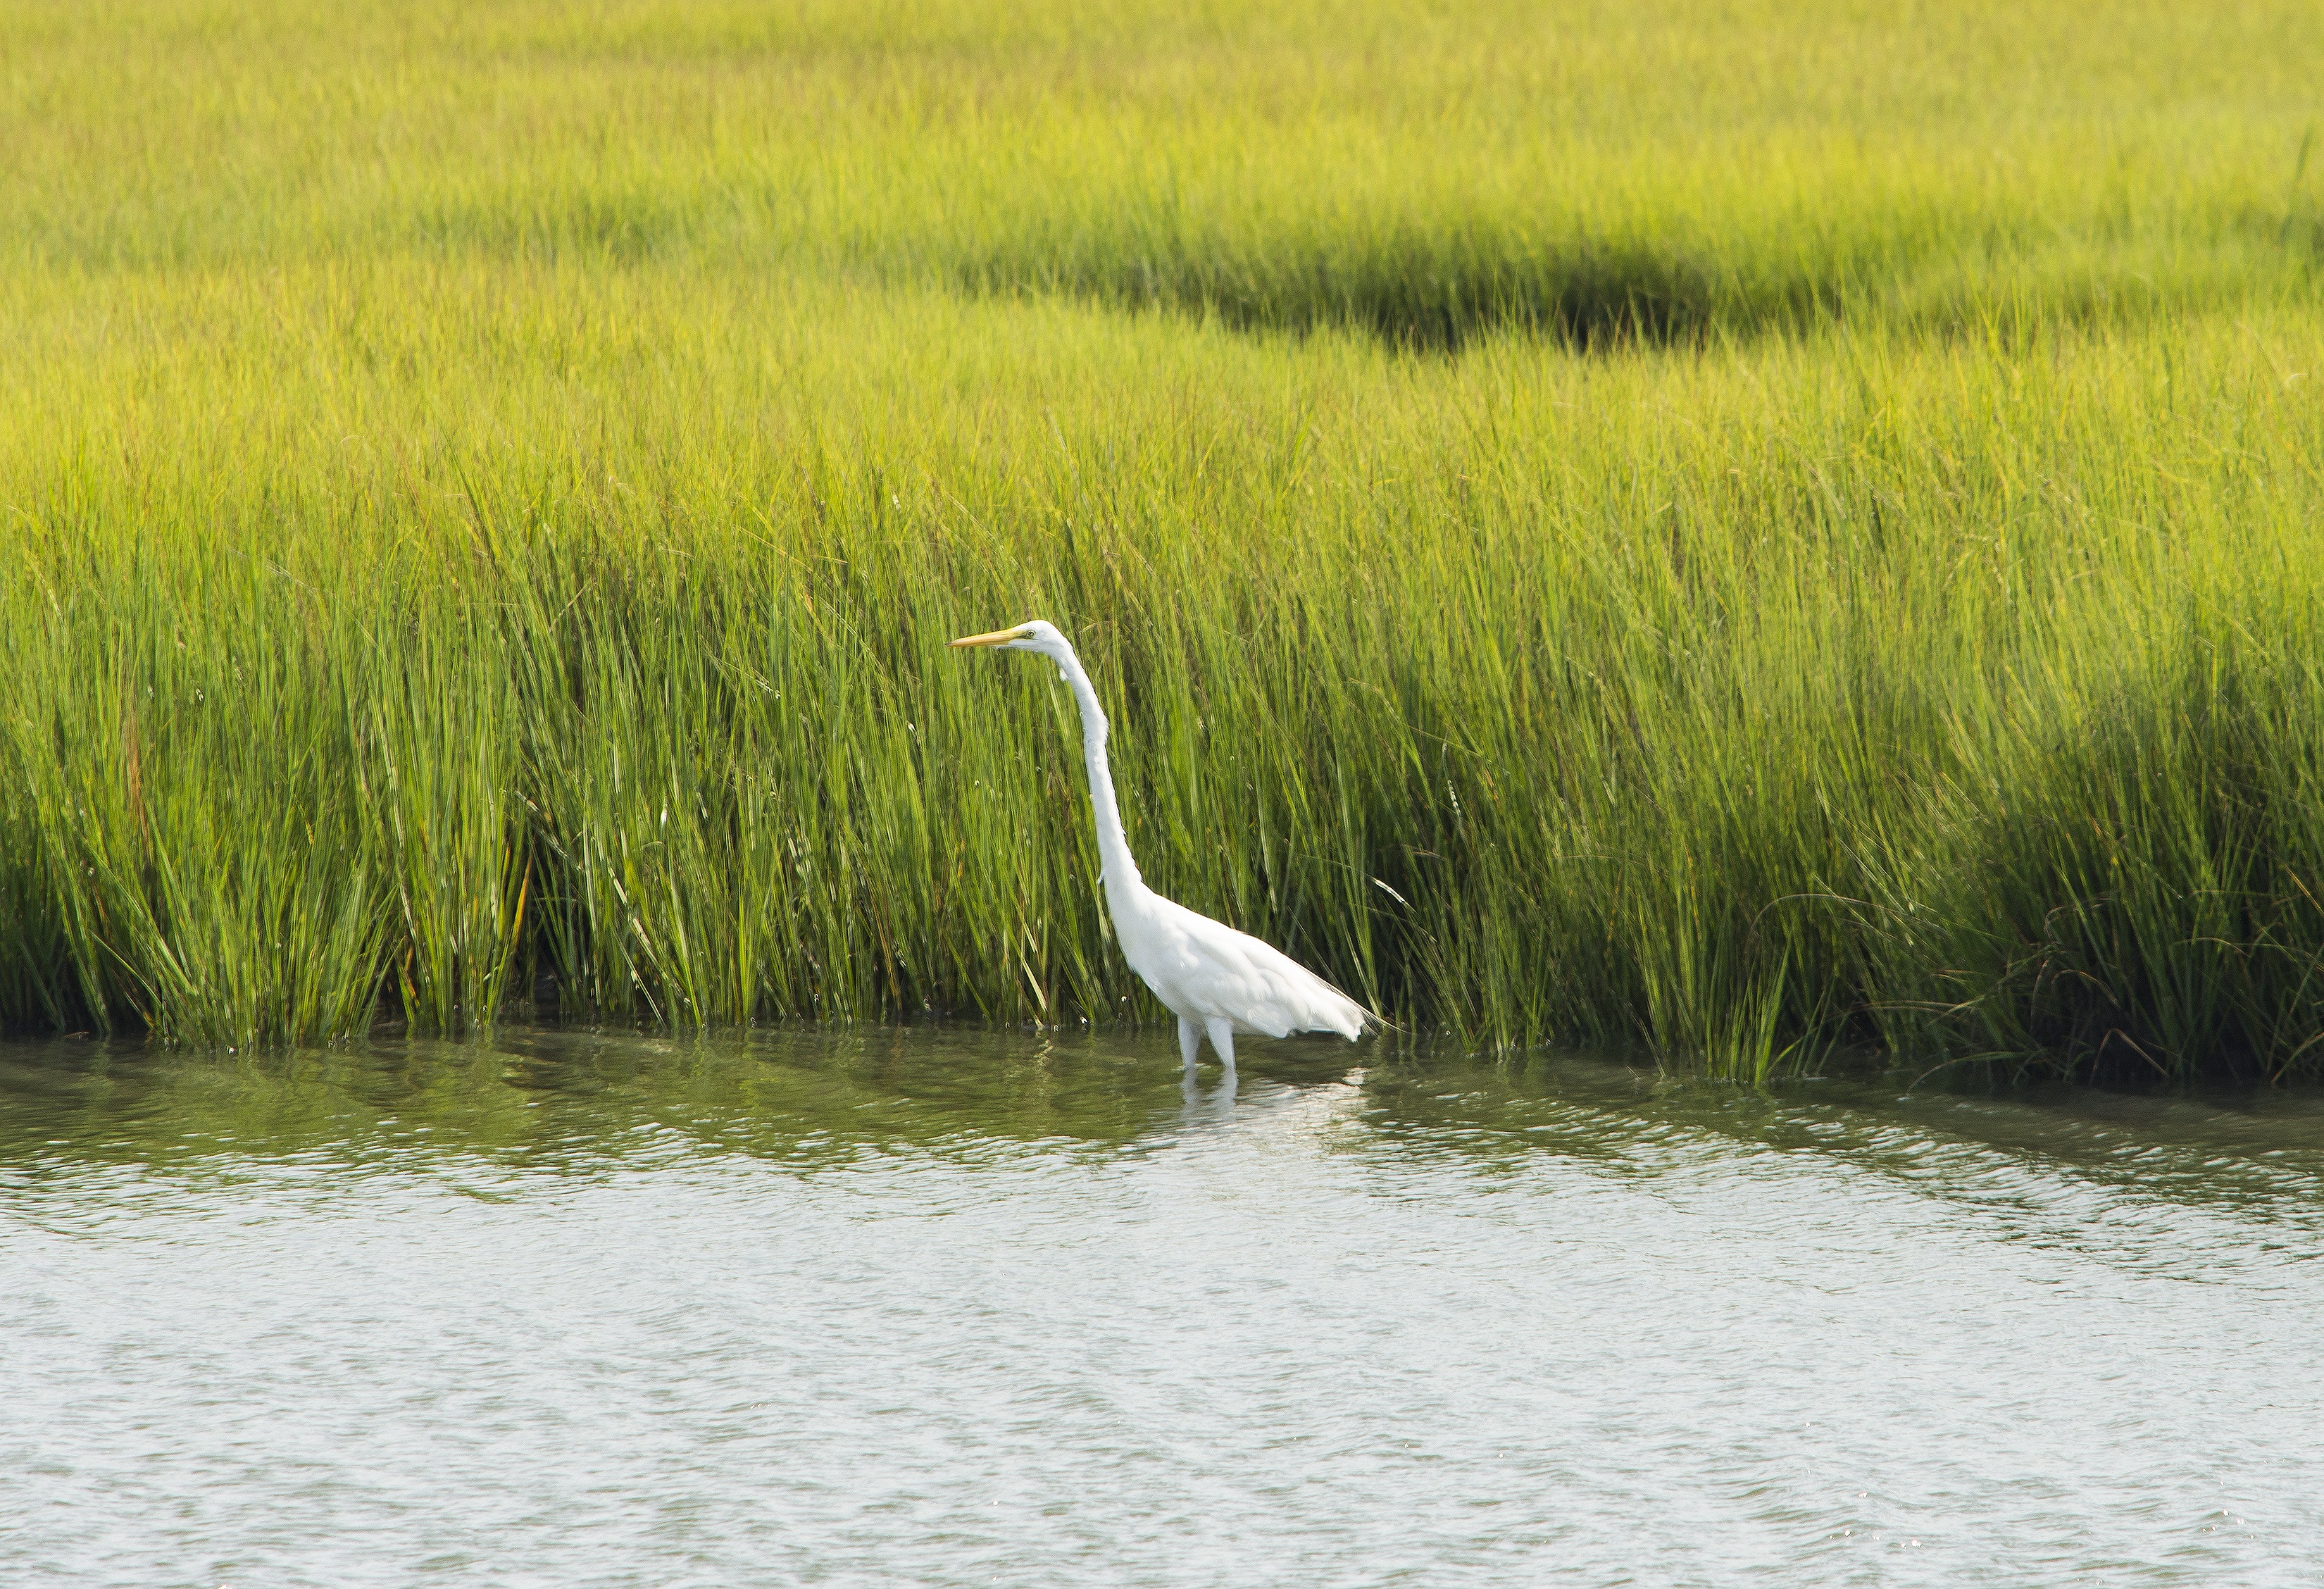
marsh, swamp, wilderness, bird, animal, wildlife, wild, calm, fauna, wetland, habitat, heron, natural environment